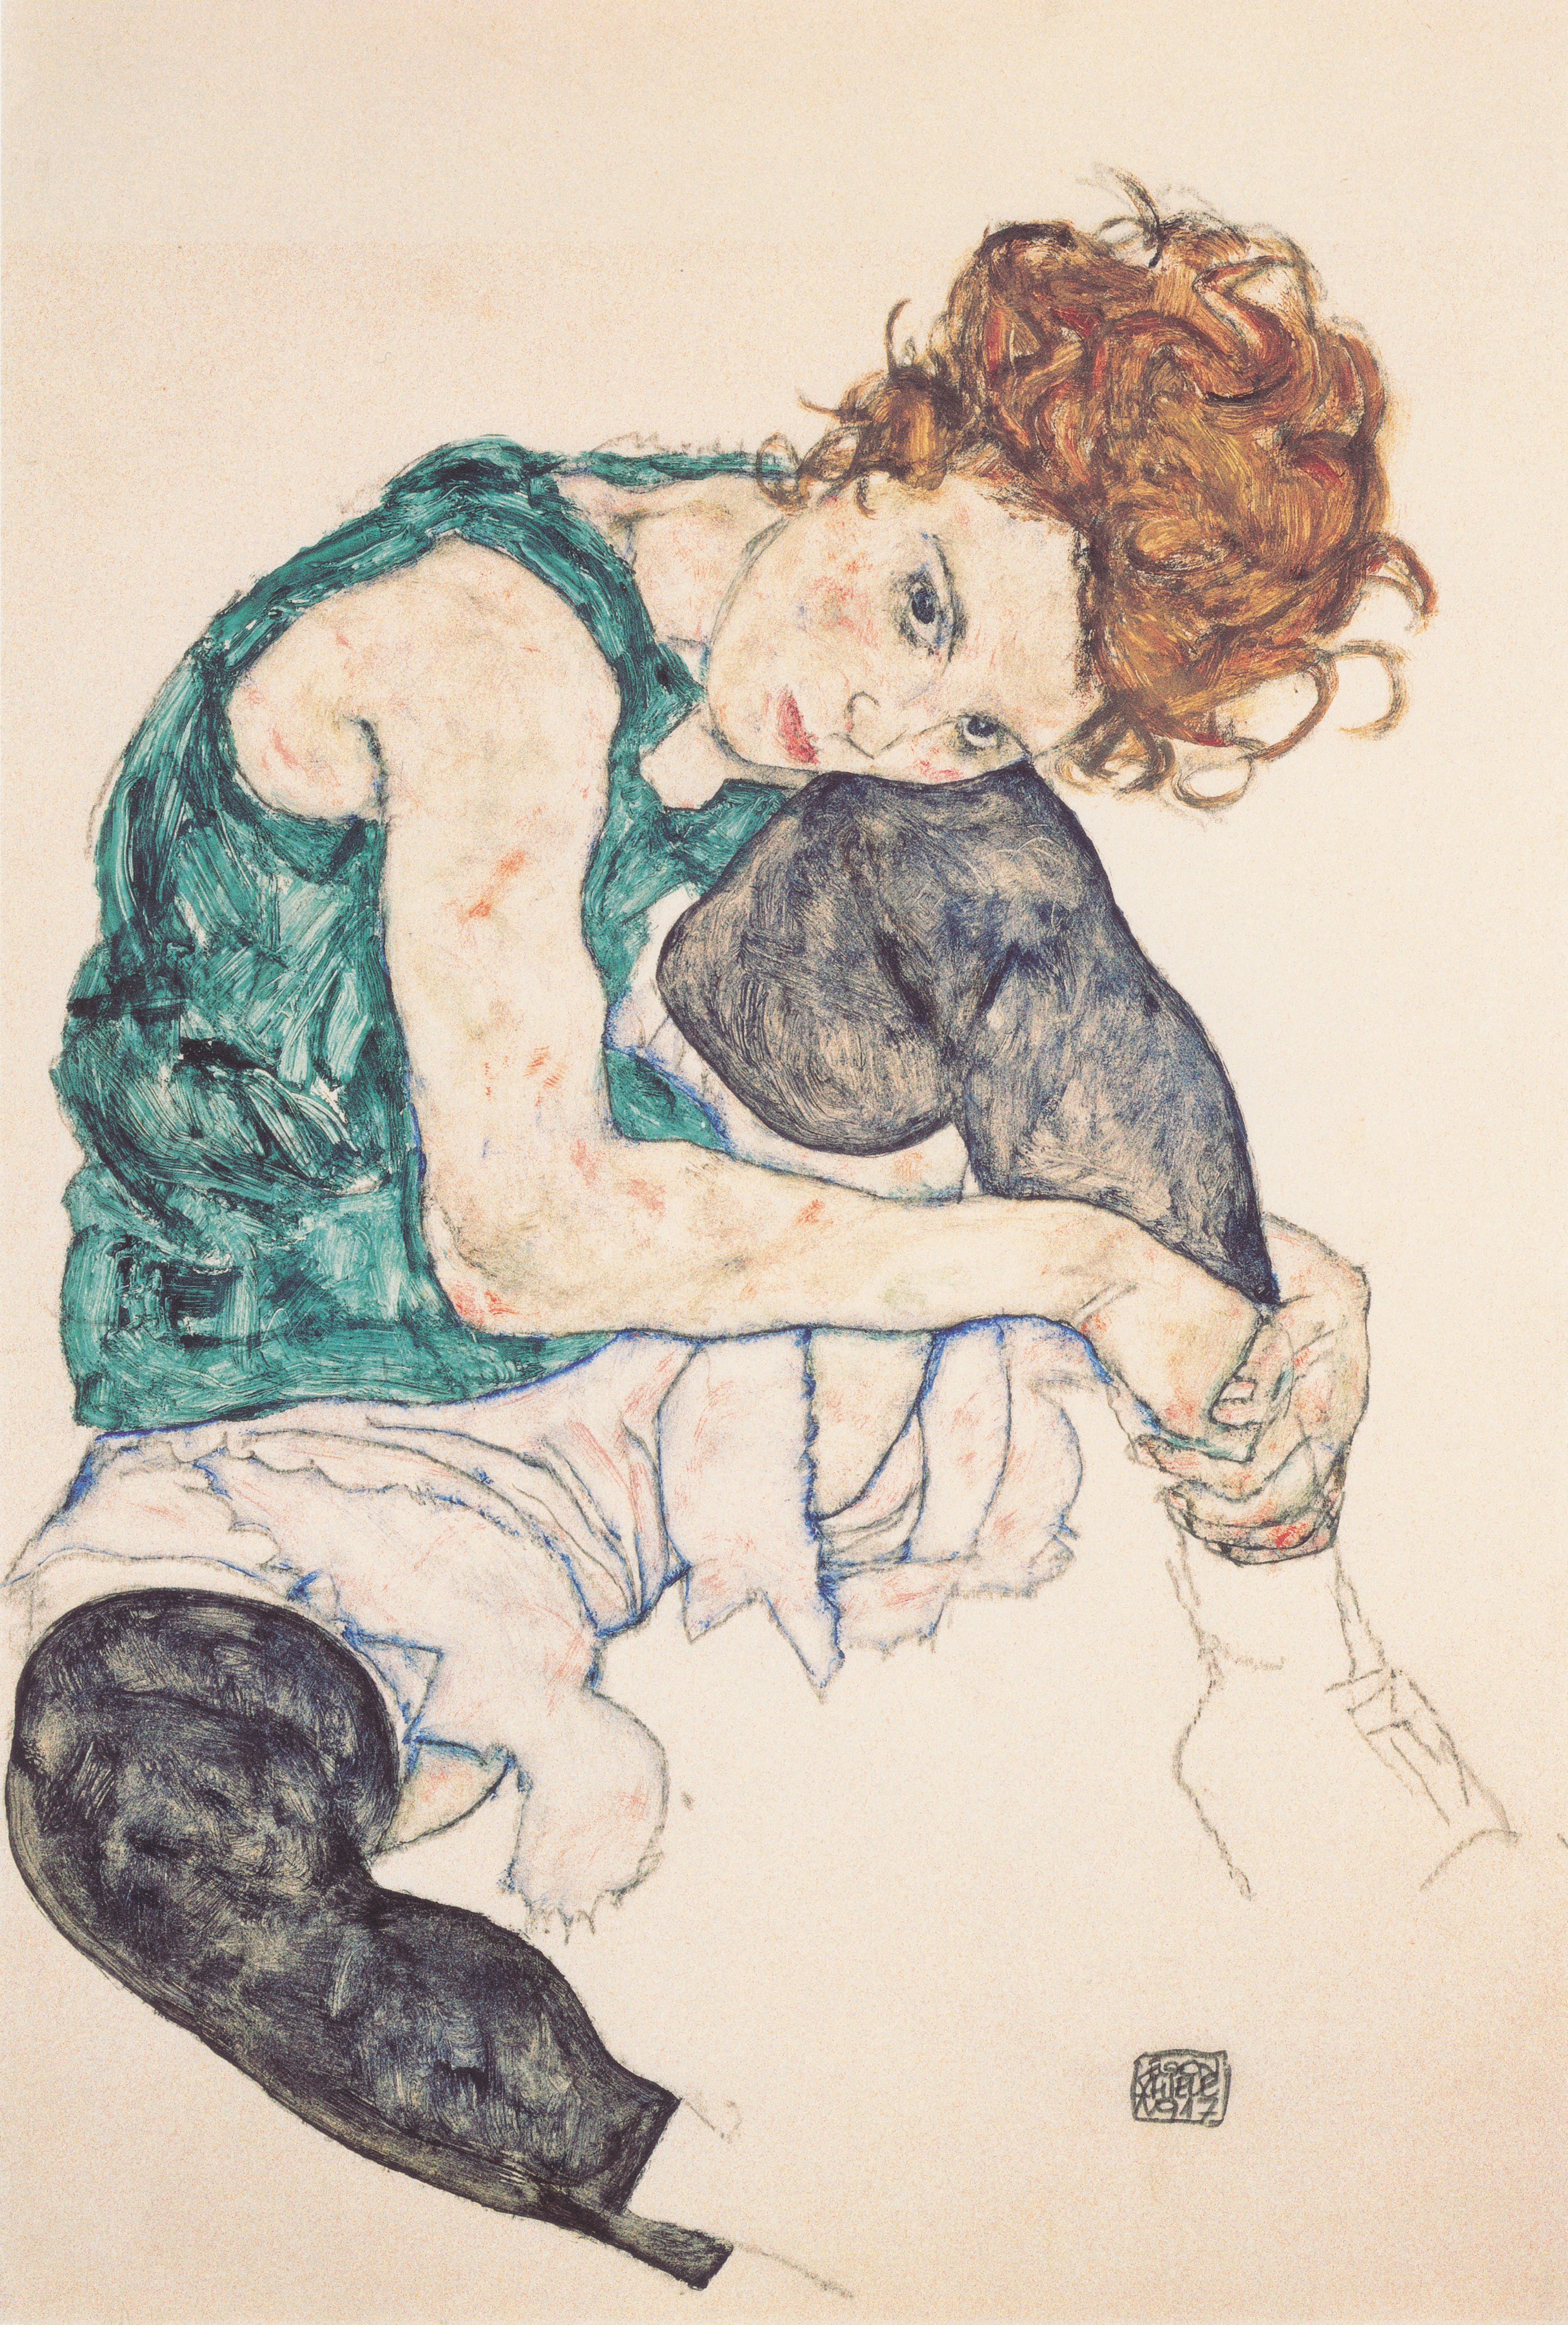
girl, woman, female, portrait, artwork, painting, austria, art, publicdomain, expressionism, sketch, drawing, egonschiele, illustration, artnouveau, viennasecession, cartoon, figure drawing